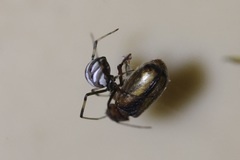
Species: Lactrodectus_hesperus